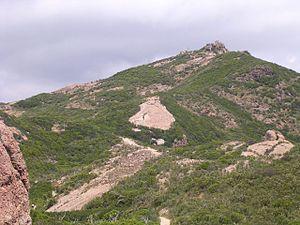
La Santa Monica Mountains National Recreation Area est une zone récréative américaine, classée National Recreation Area, en Californie. Créée le 10 novembre 1978, elle protège 634,03 km² dans les comtés de Los Angeles et Ventura.